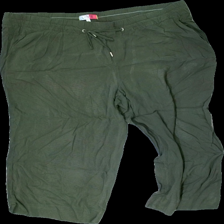
View: front
Type: Trousers
Category: Ladies
Brand: Cecil
Colors: Green
Material: 100% viscose
Cut: Regular, Loose
Size: XXL
Season: All
Stains: Minor
Price range: 50-100
Recommended usage: Export